Bavaria (symbol)

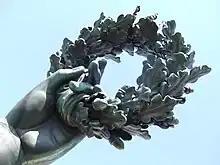
Left hand with oak wreath

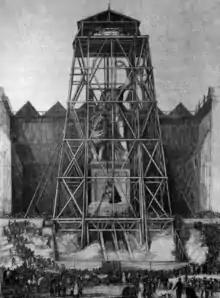
Final assembly of the statue in 1850

In 1805, the artist Marianne Kürzinger created a completely different version of a Bavarian state allegory in her oil painting "Gallia Protects Bavaria" The picture shows a young, delicate allegory of the country in a white and blue robe, fleeing from the impending storm into the arms of the approaching Gallia, while the Bavarian lion throws itself against the threat. The depiction reflects the alliance between Bavaria and France at the time. The Habsburg Emperor Francis II had threatened: "I will not take Bavaria, I will devour it."